Equinor

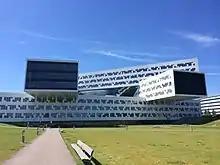
Equinor office building in Fornebu, Oslo (2012)

On 15 March 2018, Statoil announced that it would change its name to Equinor following approval by the annual general meeting.